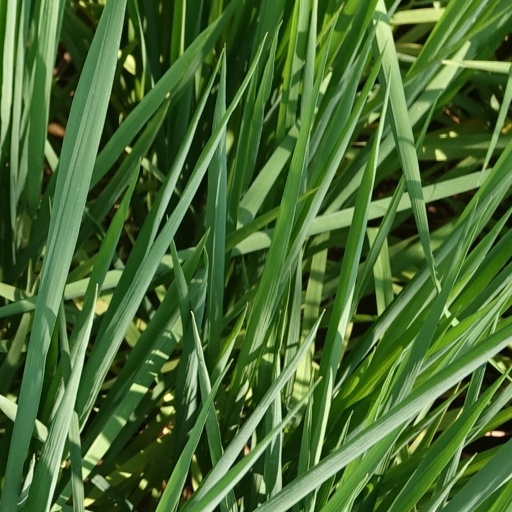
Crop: rice